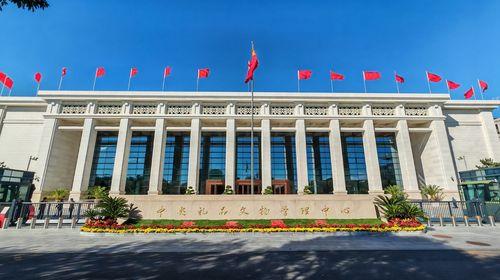
地标名称：中央礼品文物管理中心
所在城市：北京市·东城区